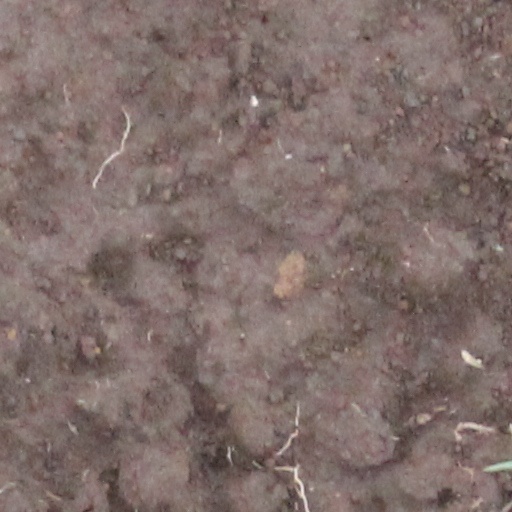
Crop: wheat